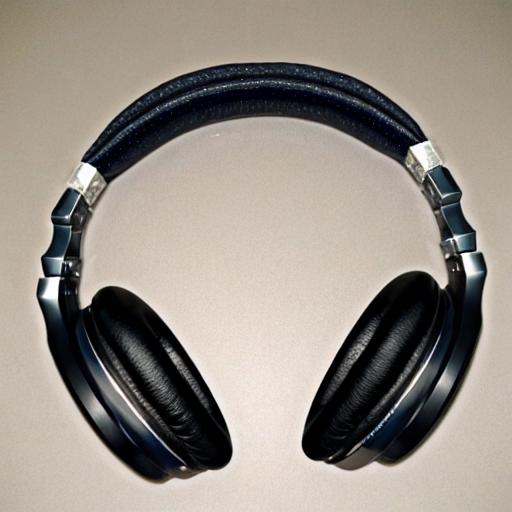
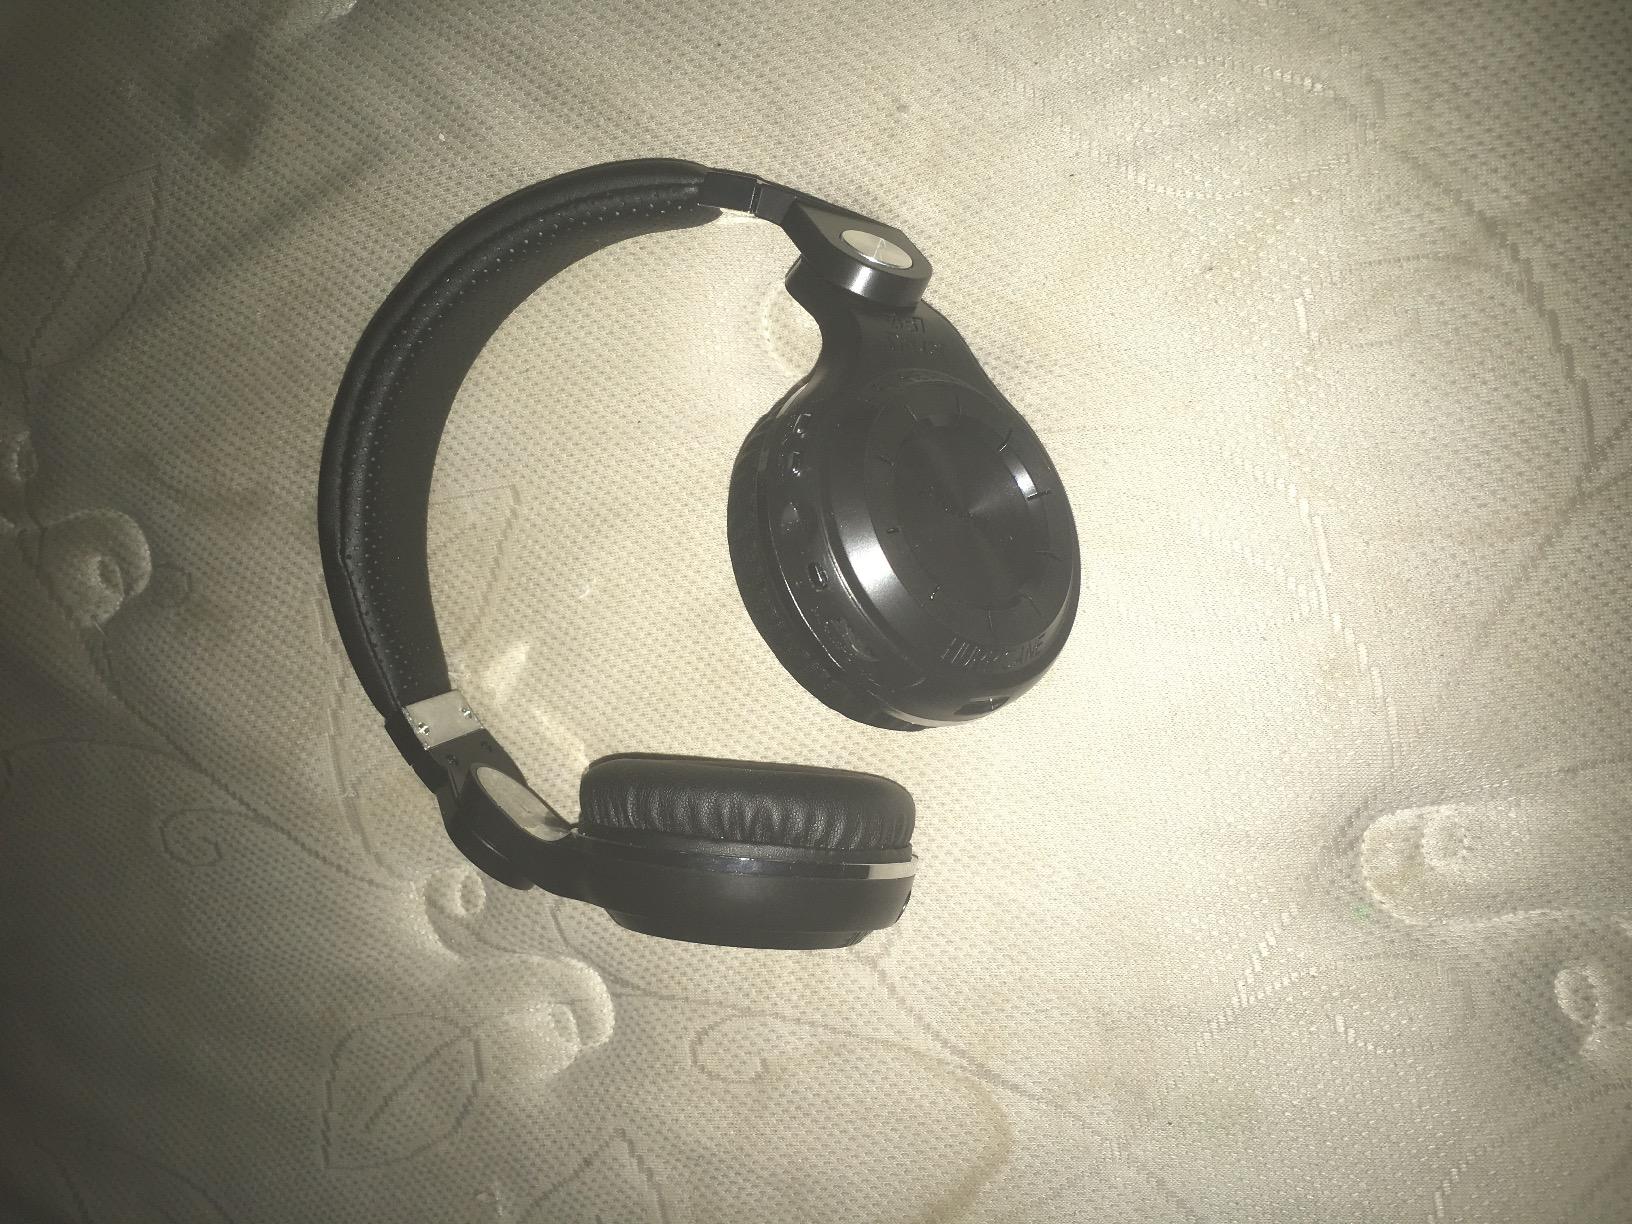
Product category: headphones
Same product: no